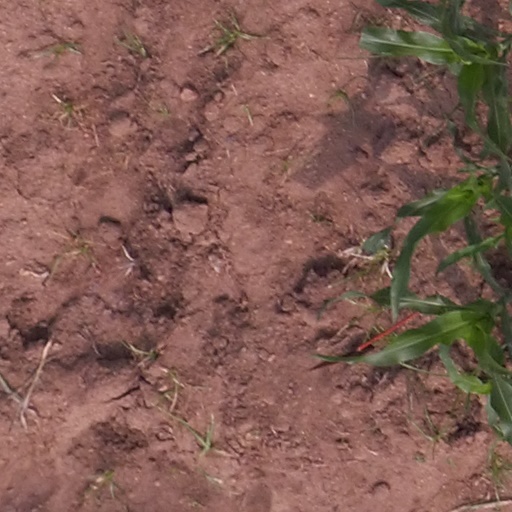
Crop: maize; corn